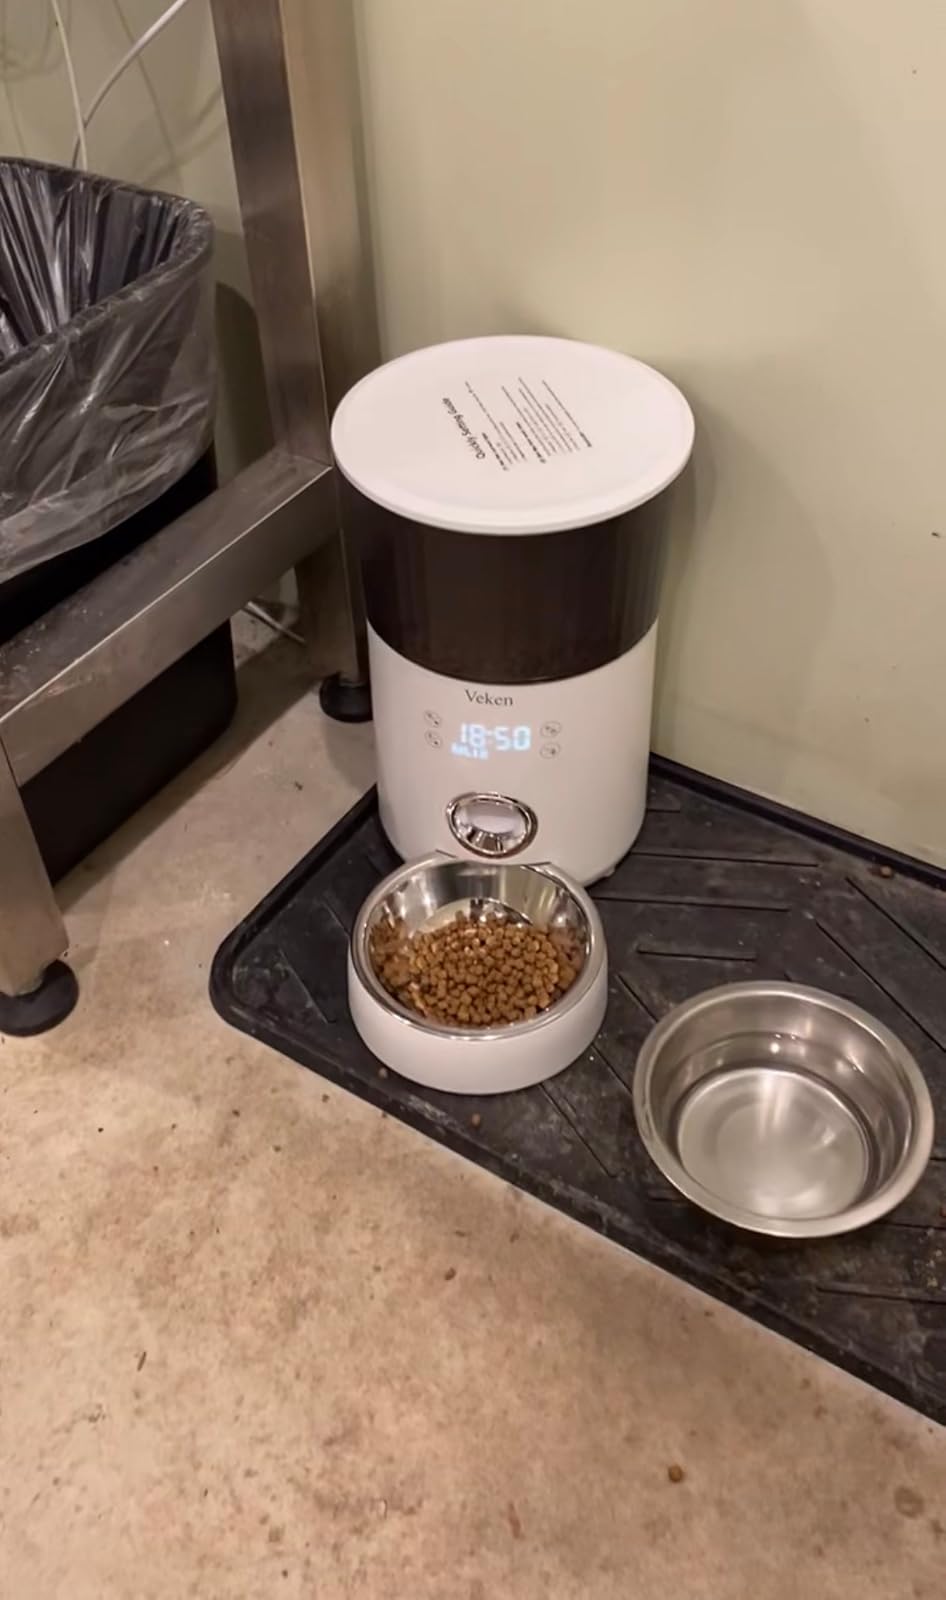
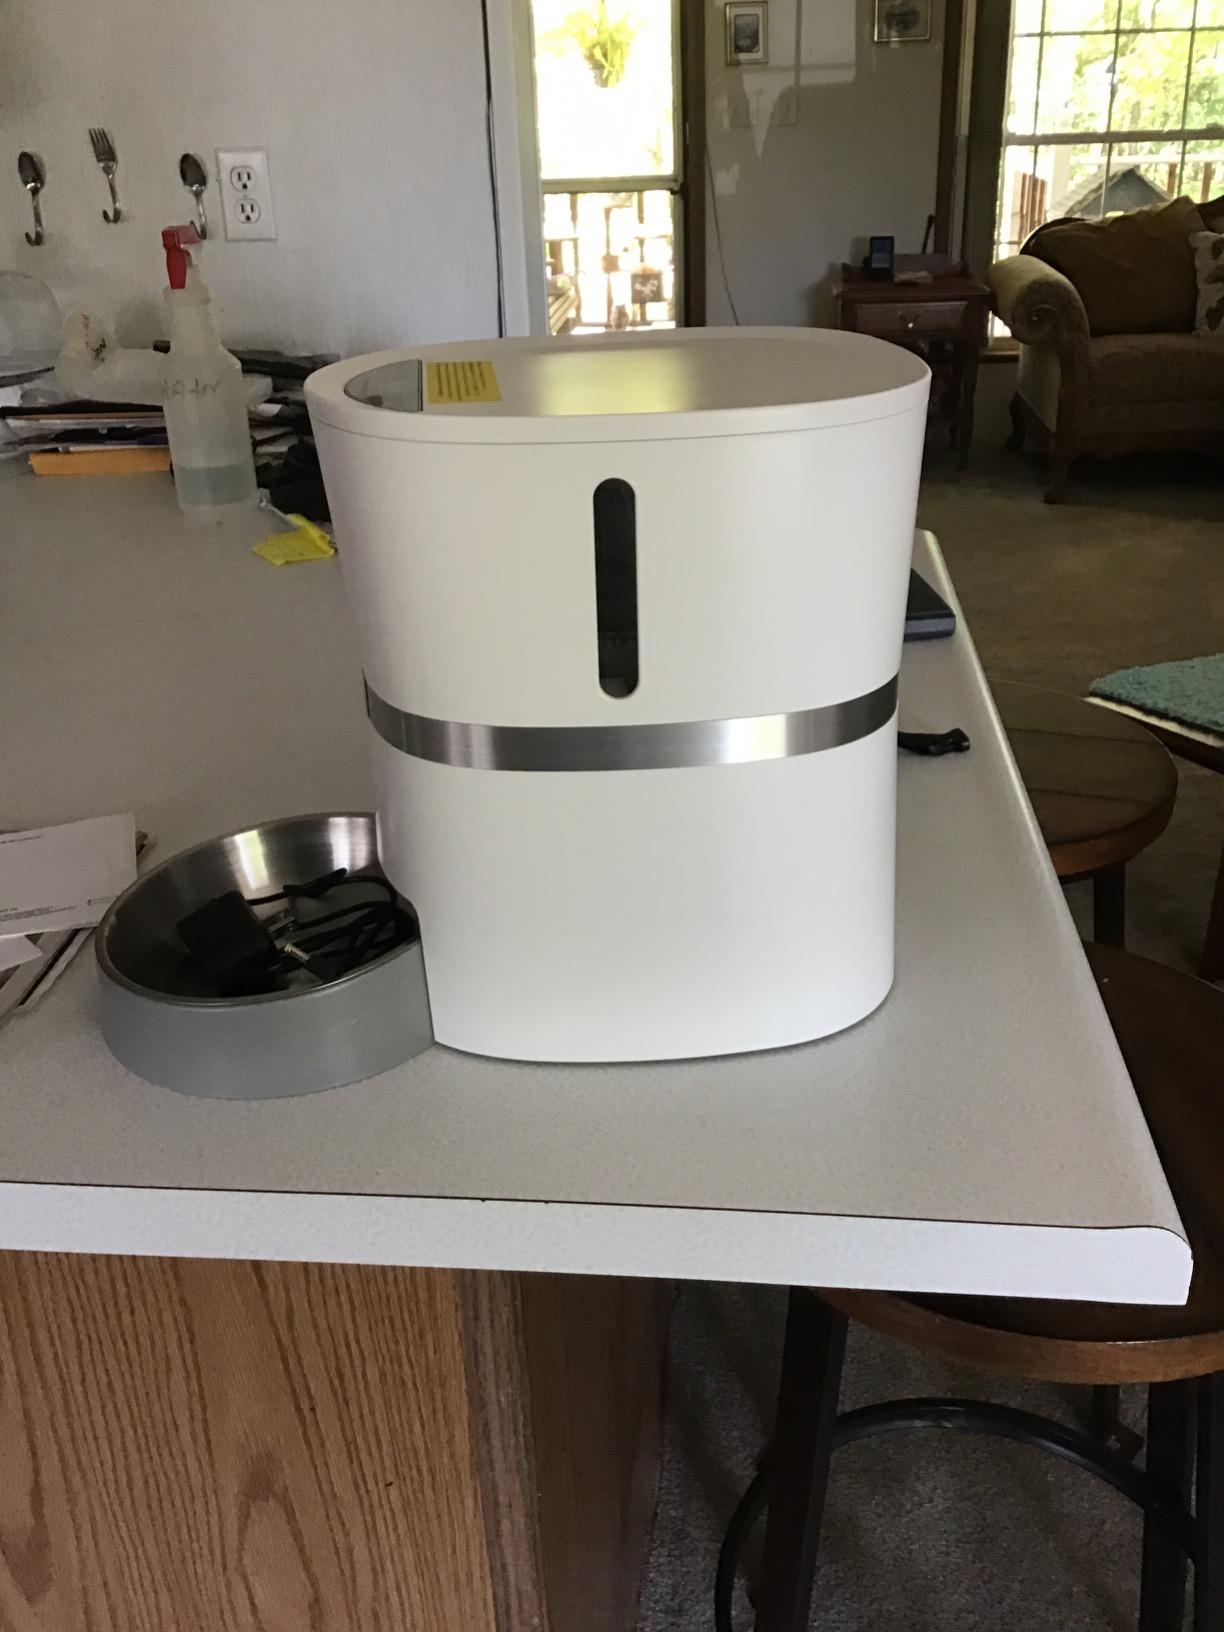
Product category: items_feeder
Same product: no